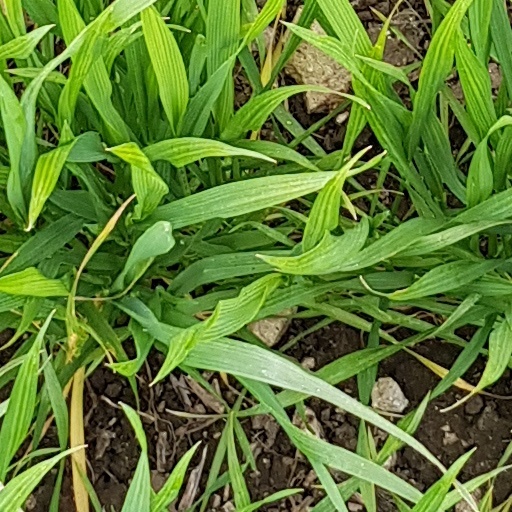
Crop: wheat